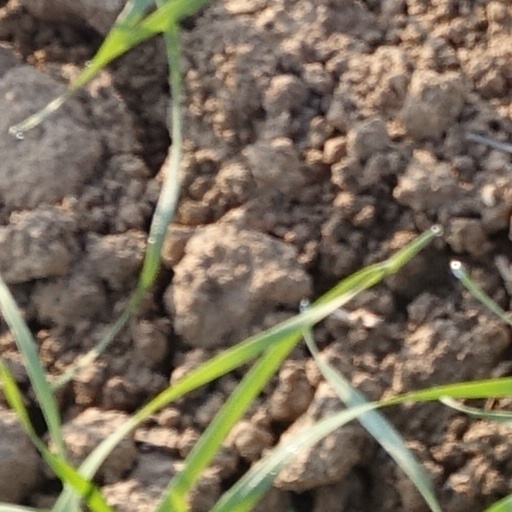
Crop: wheat